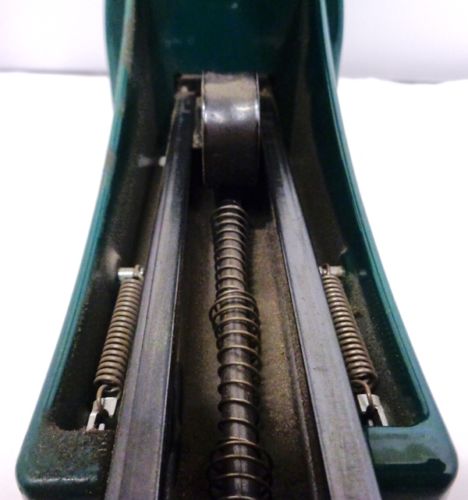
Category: stapler